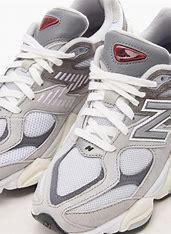
Brand: New
Model: Balance 90